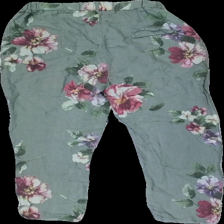
View: back
Type: Trousers
Category: Ladies
Brand: Not in the list
Brand text on label: Made in italy
Colors: Green, Purple, Yellow
Material: 57% Viscose 43% cotton
Pattern: Floral print
Cut: Regular
Season: Spring
Stains: Minor
Price range: <50
Recommended usage: Reuse